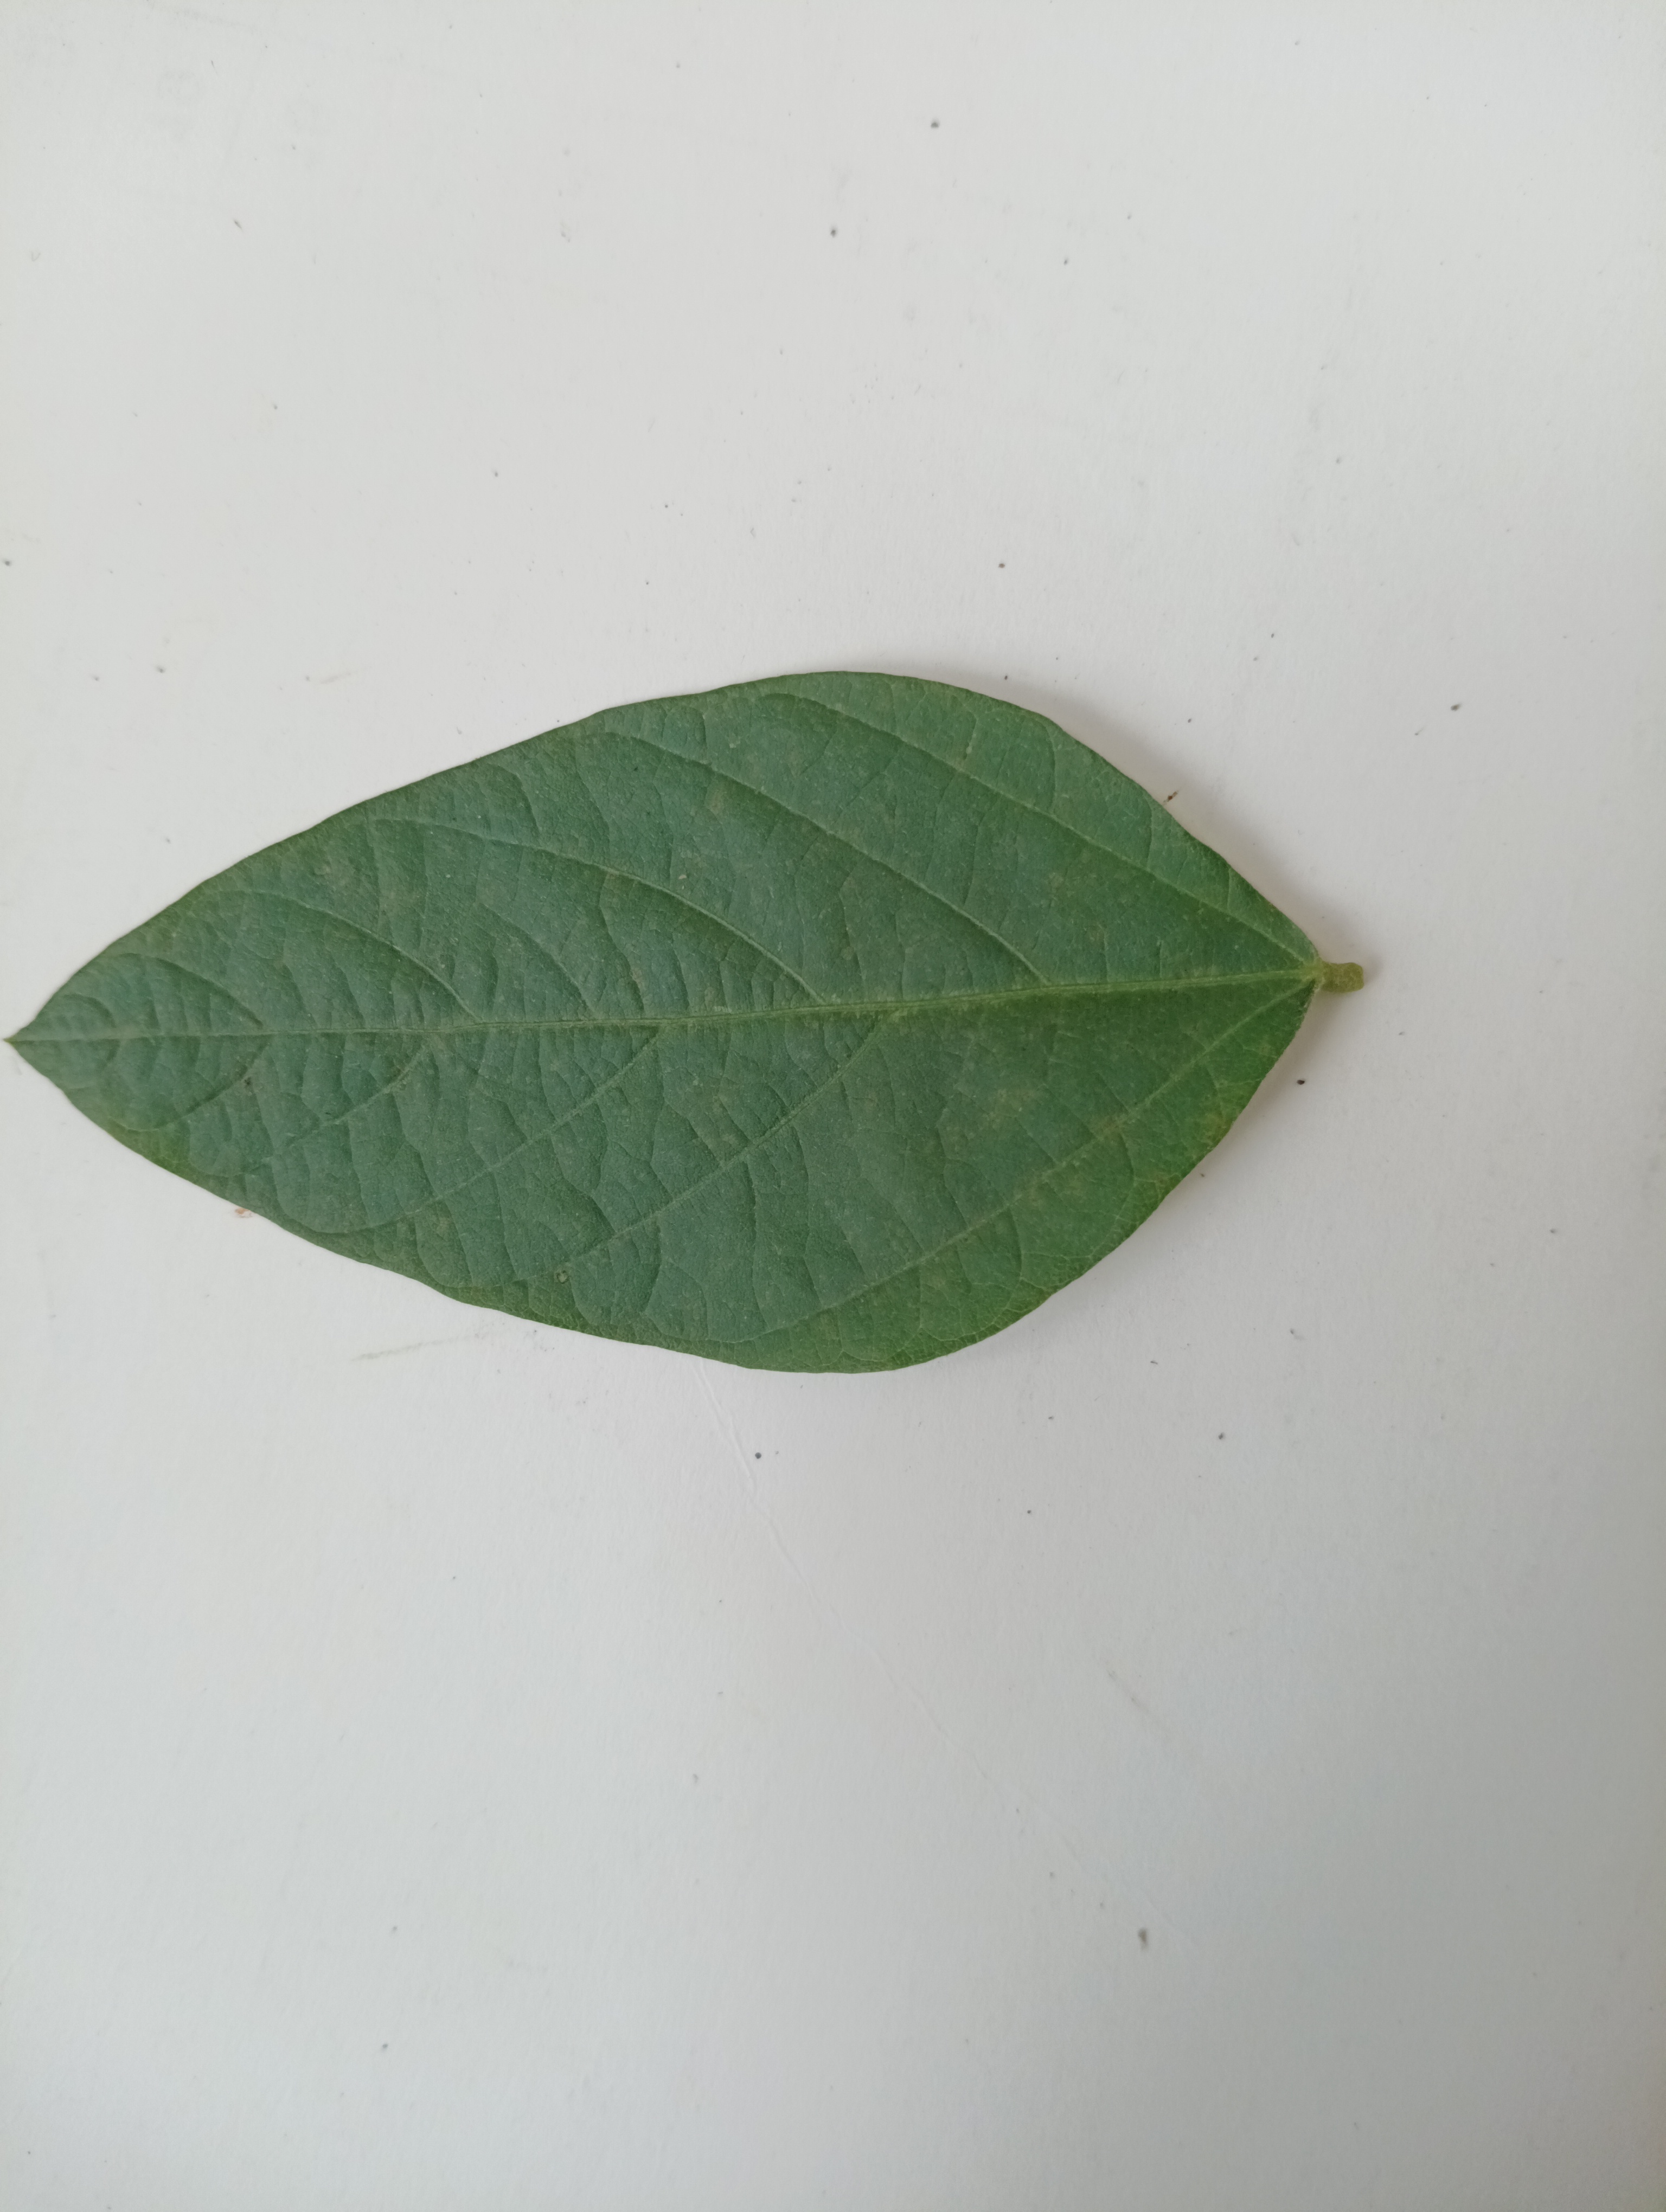
Label: Healthy